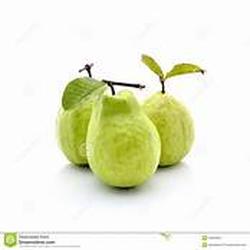
Label: Guava